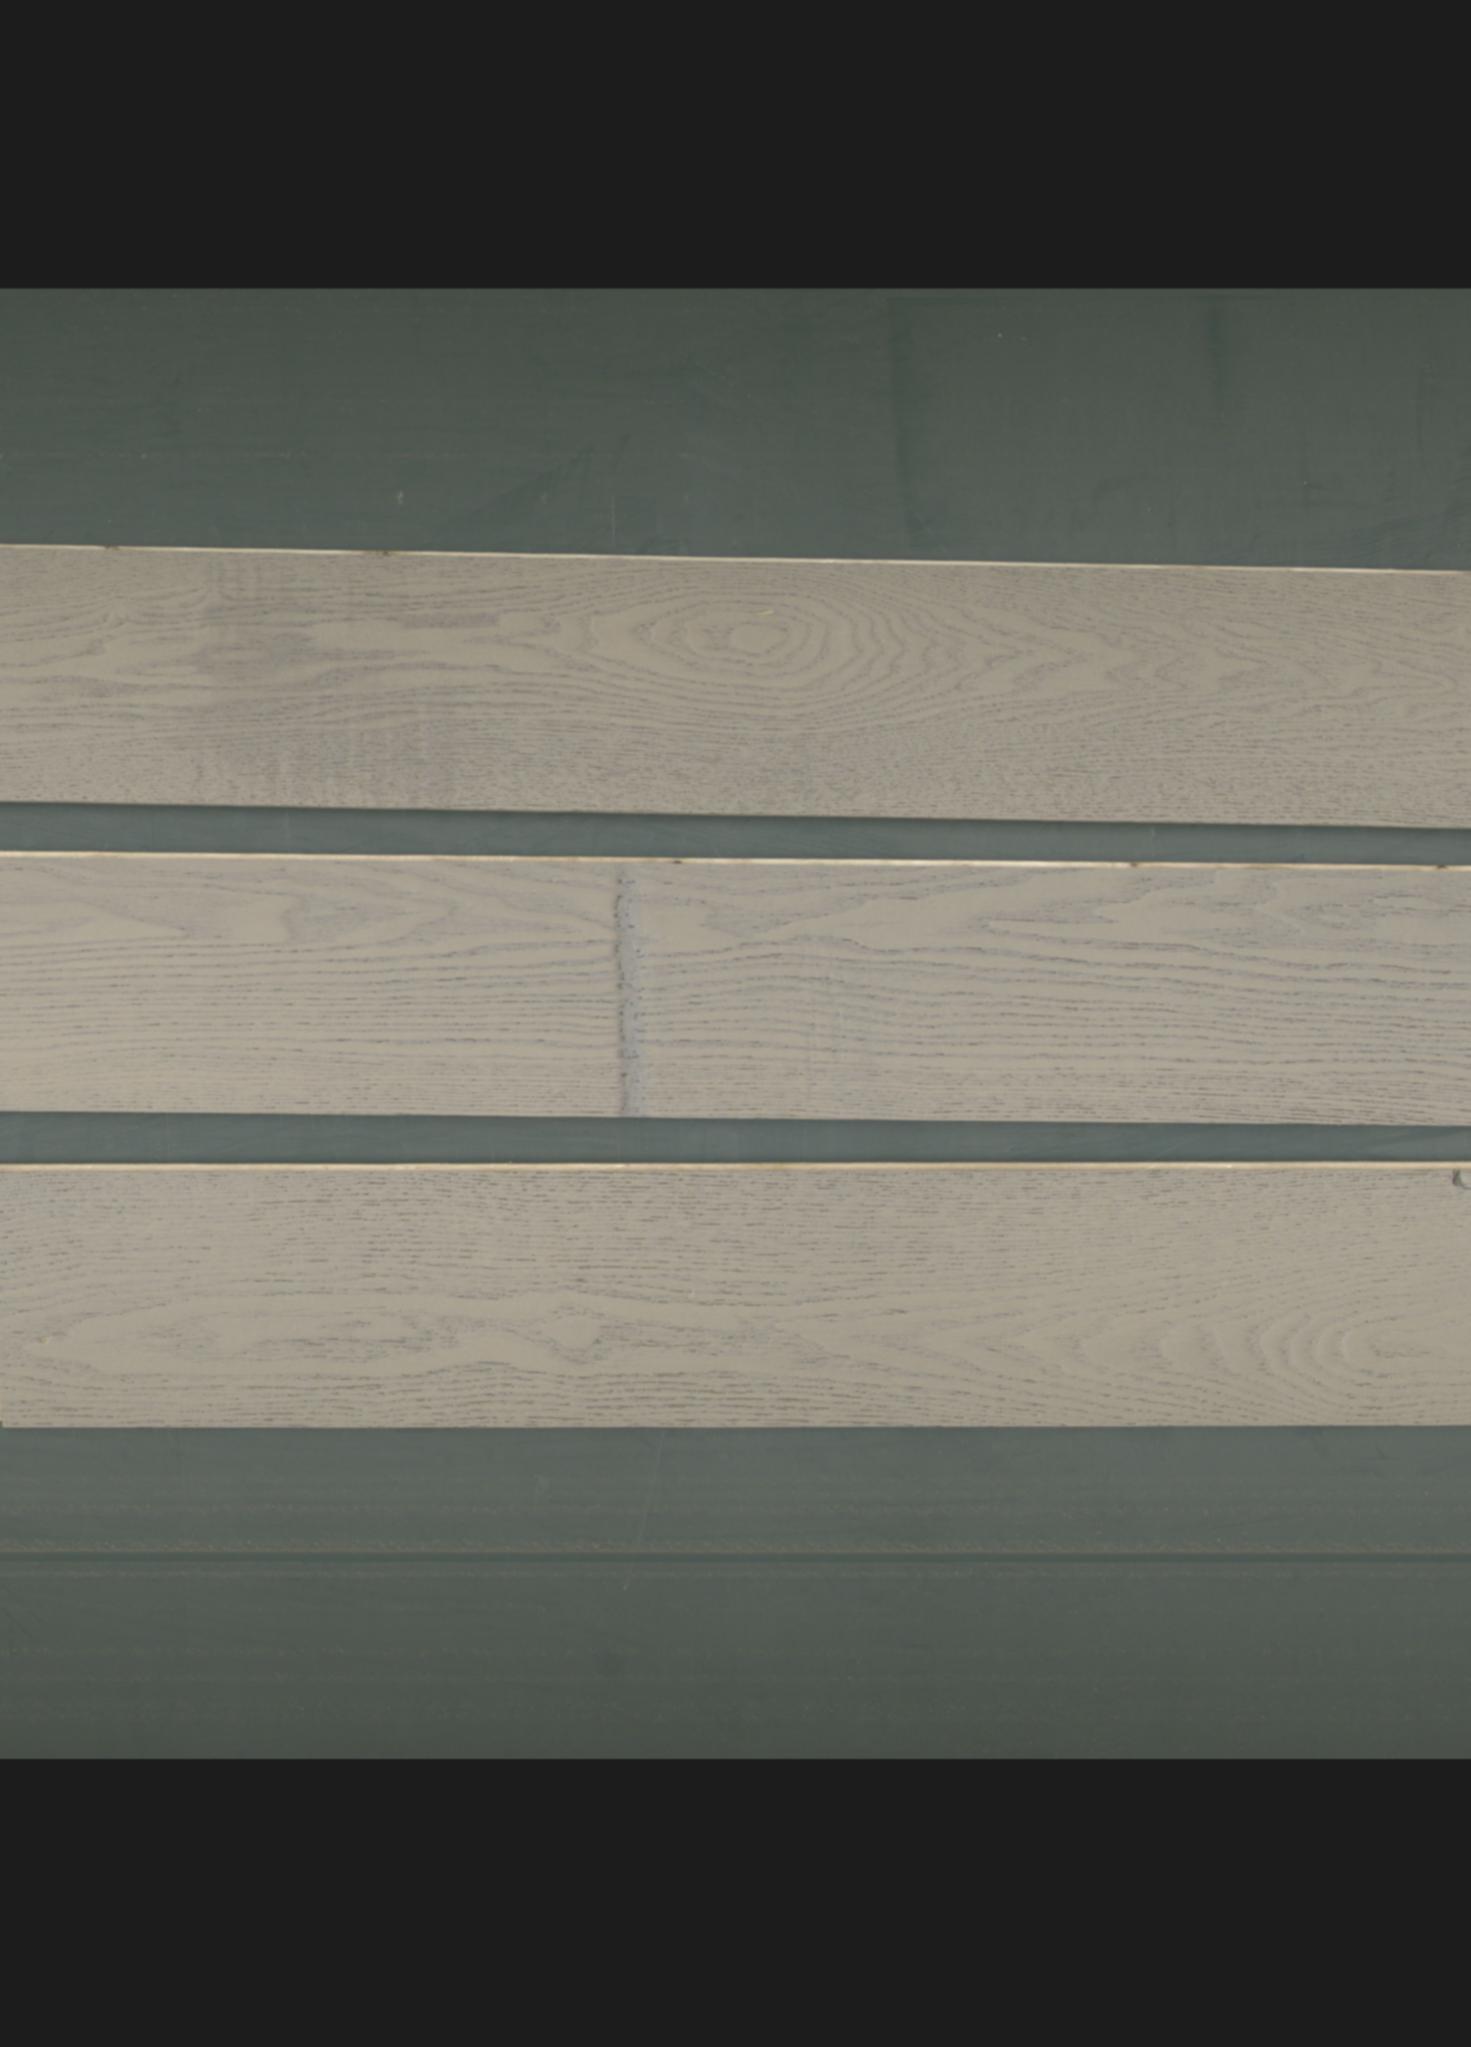
Label: mixers